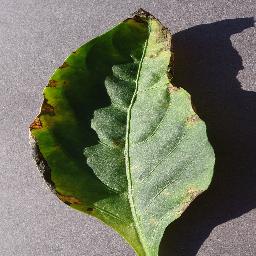
Label: Pepper,_bell___Bacterial_spot